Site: brandenburg
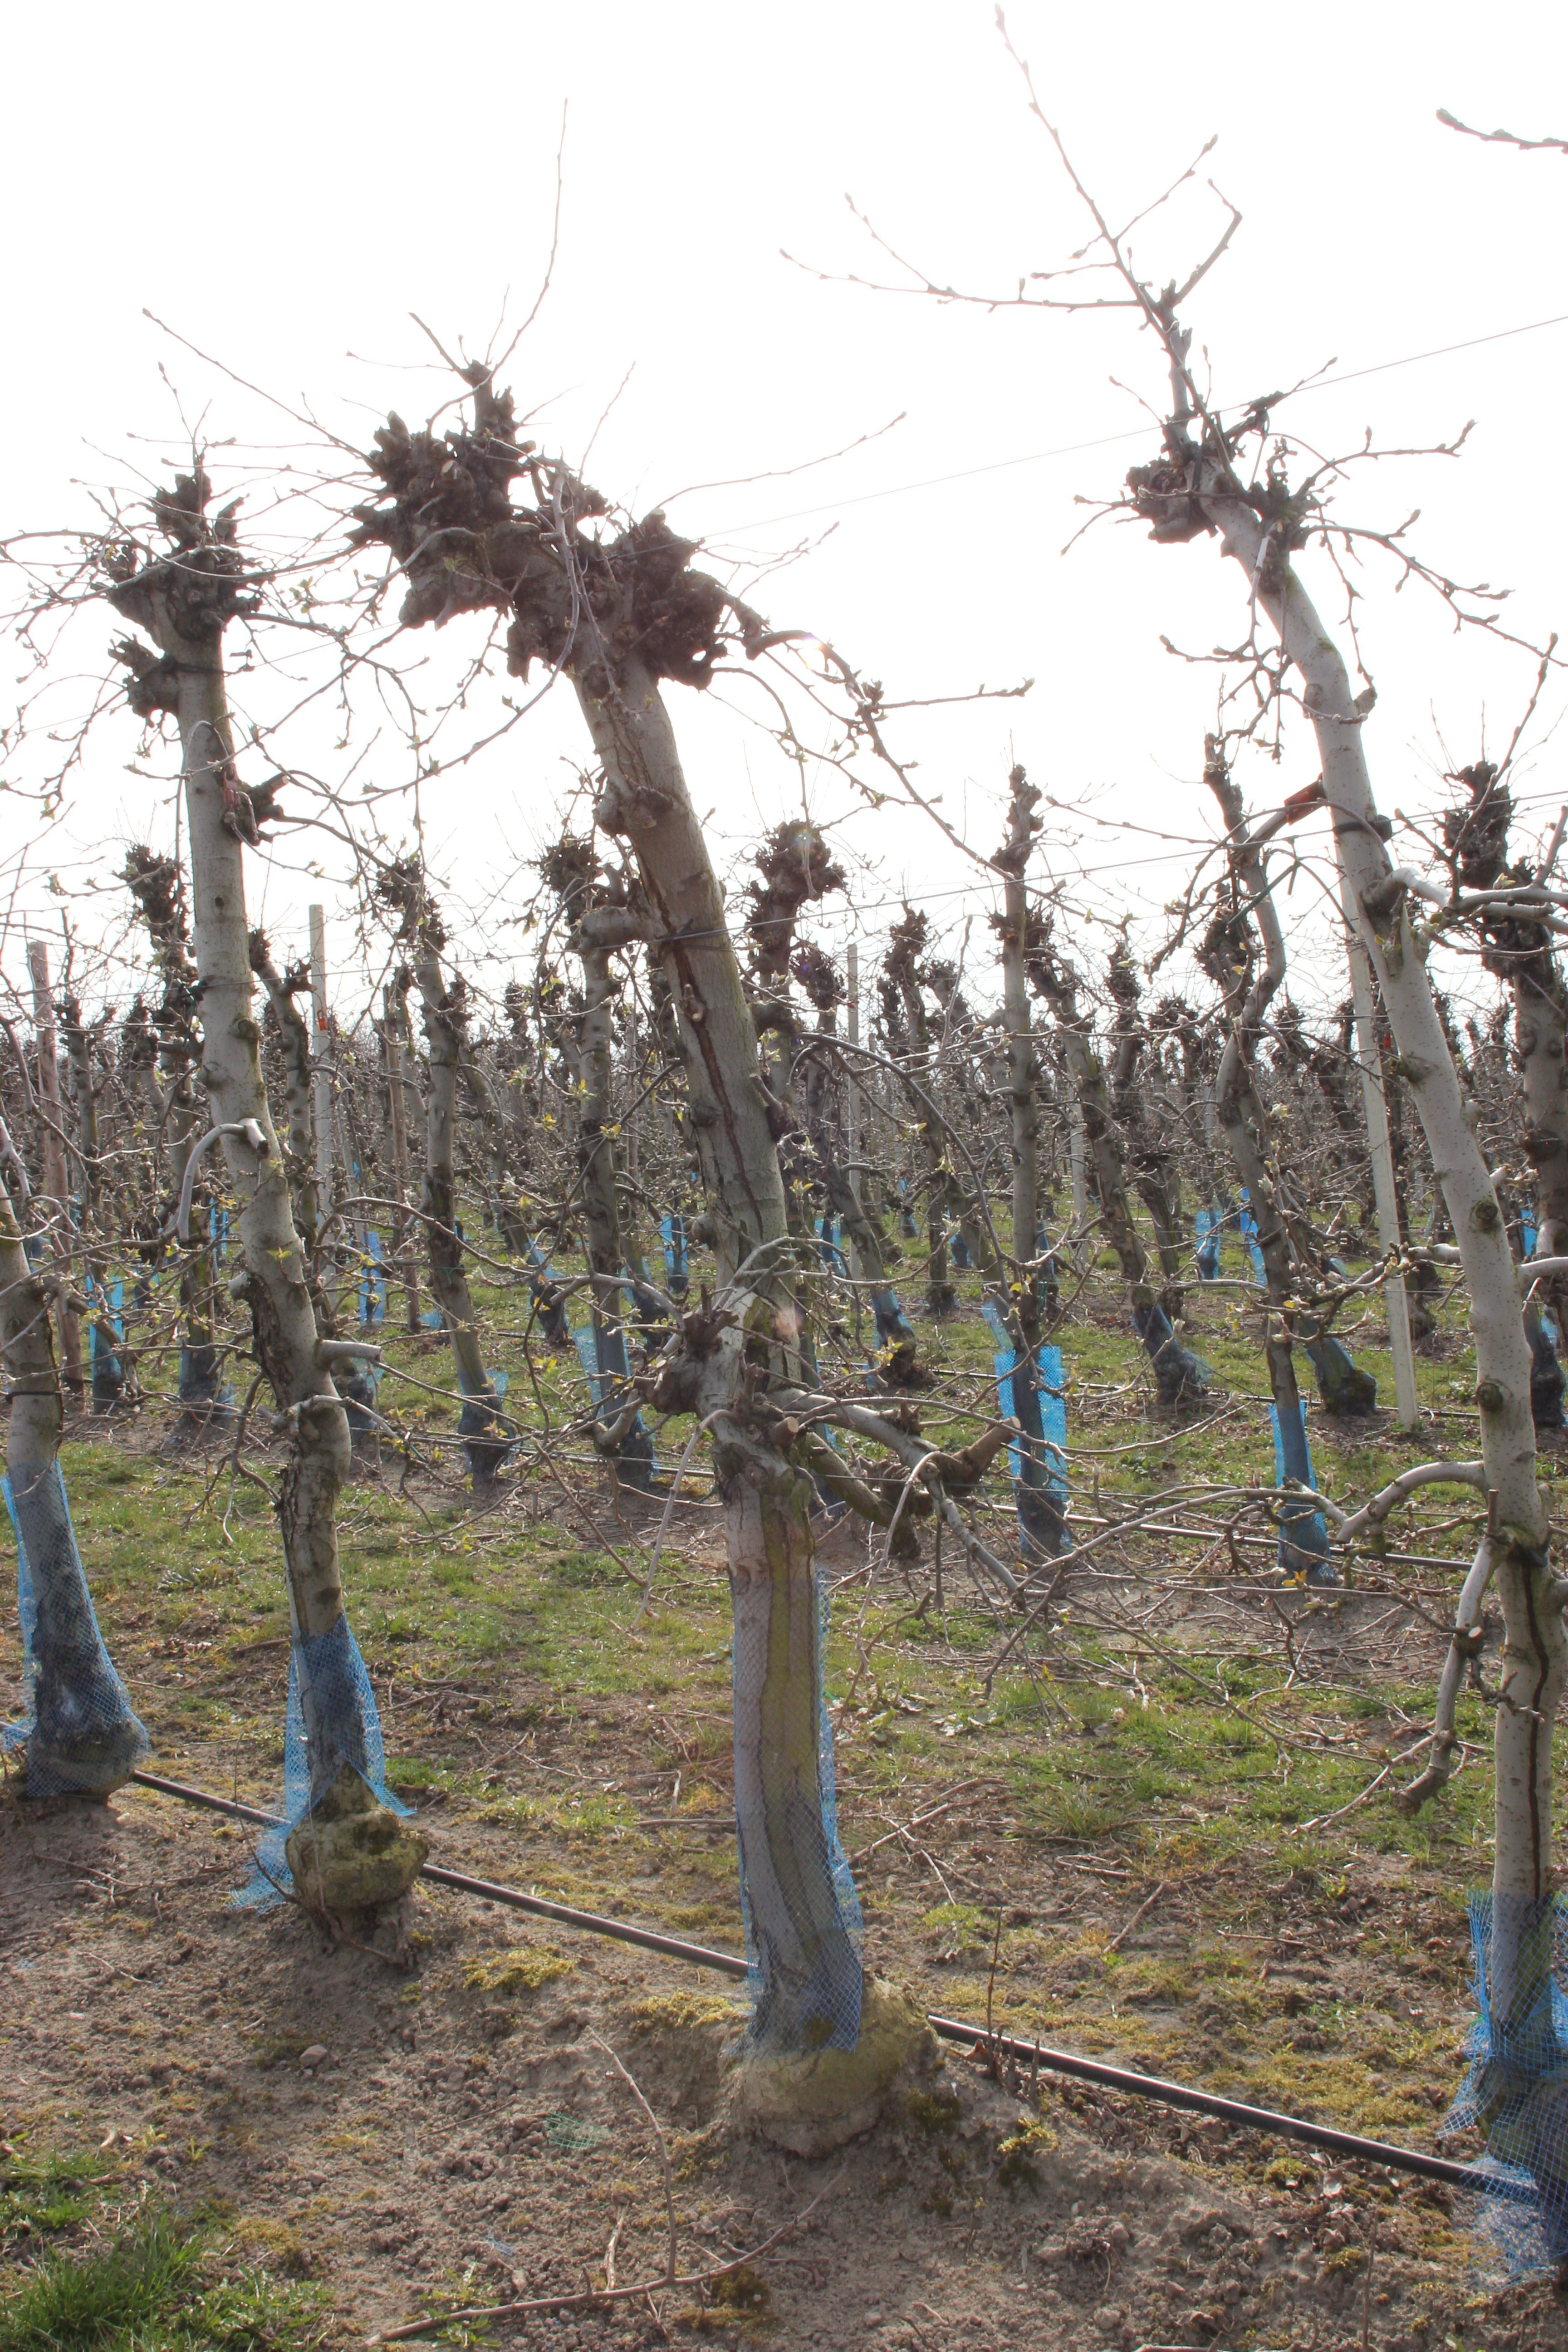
Growth stage (BBCH 54): Inflorescence emergence